1924 Indianapolis 500

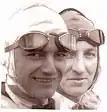
Co-winners L. L. Corum (left) and Joe Boyer (right)

After Joe Boyer, in his original car, led the first lap, Jimmy Murphy took the lead. By half-distance, Murphy led while Earl Cooper held 2nd. Fred Duesenberg, incensed that his lead car was behind four Miller vehicles, called Boyer into the pits, as his car had fallen behind with unscheduled pit stops. He then waved in his 5th-place car, driven by L. L. Corum, and installed Boyer in it. Duesenberg reportedly told him, "Catch them," referring to the Millers, "or burn this ship!"